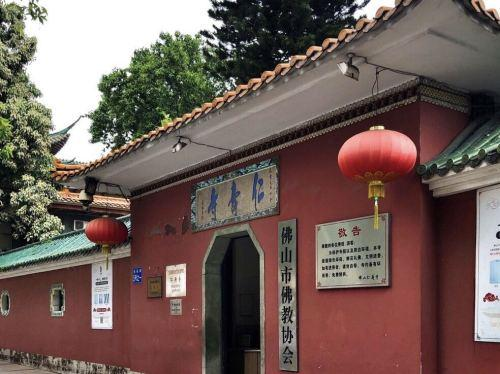
地标名称：仁寿寺
所在城市：佛山市·禅城区